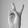
ASL letter: V